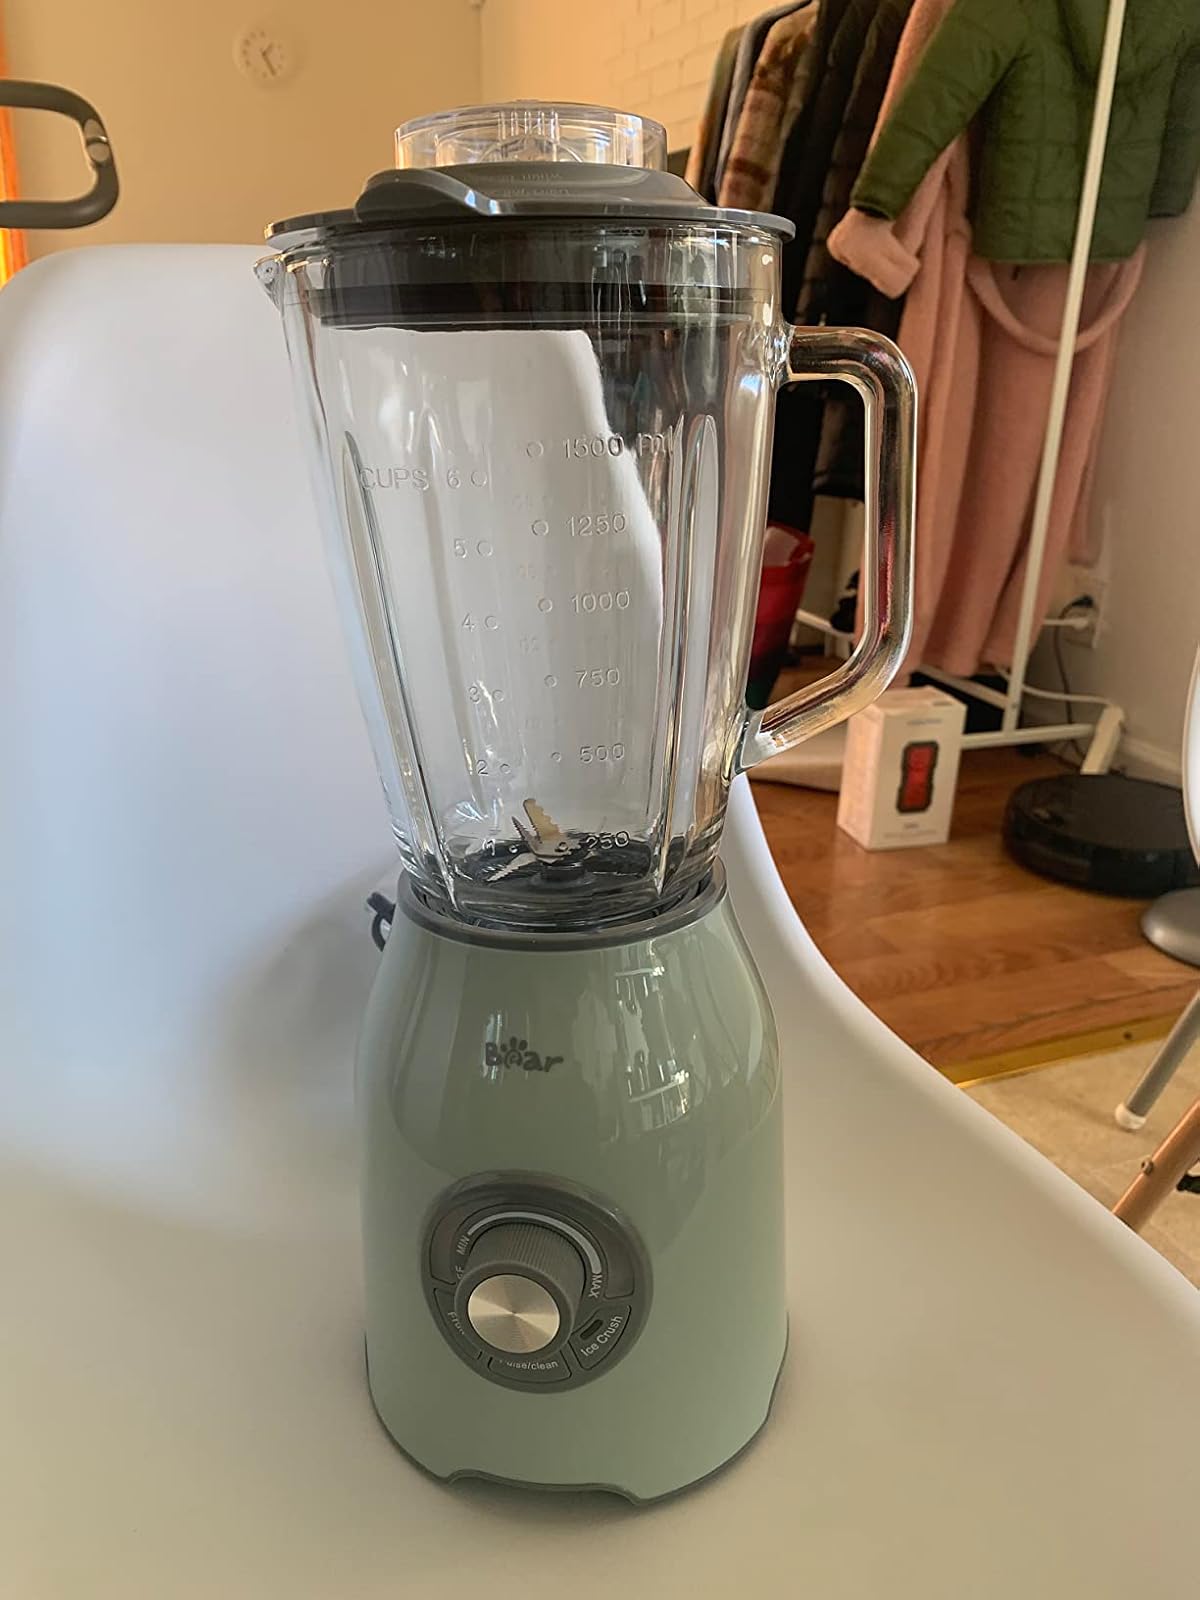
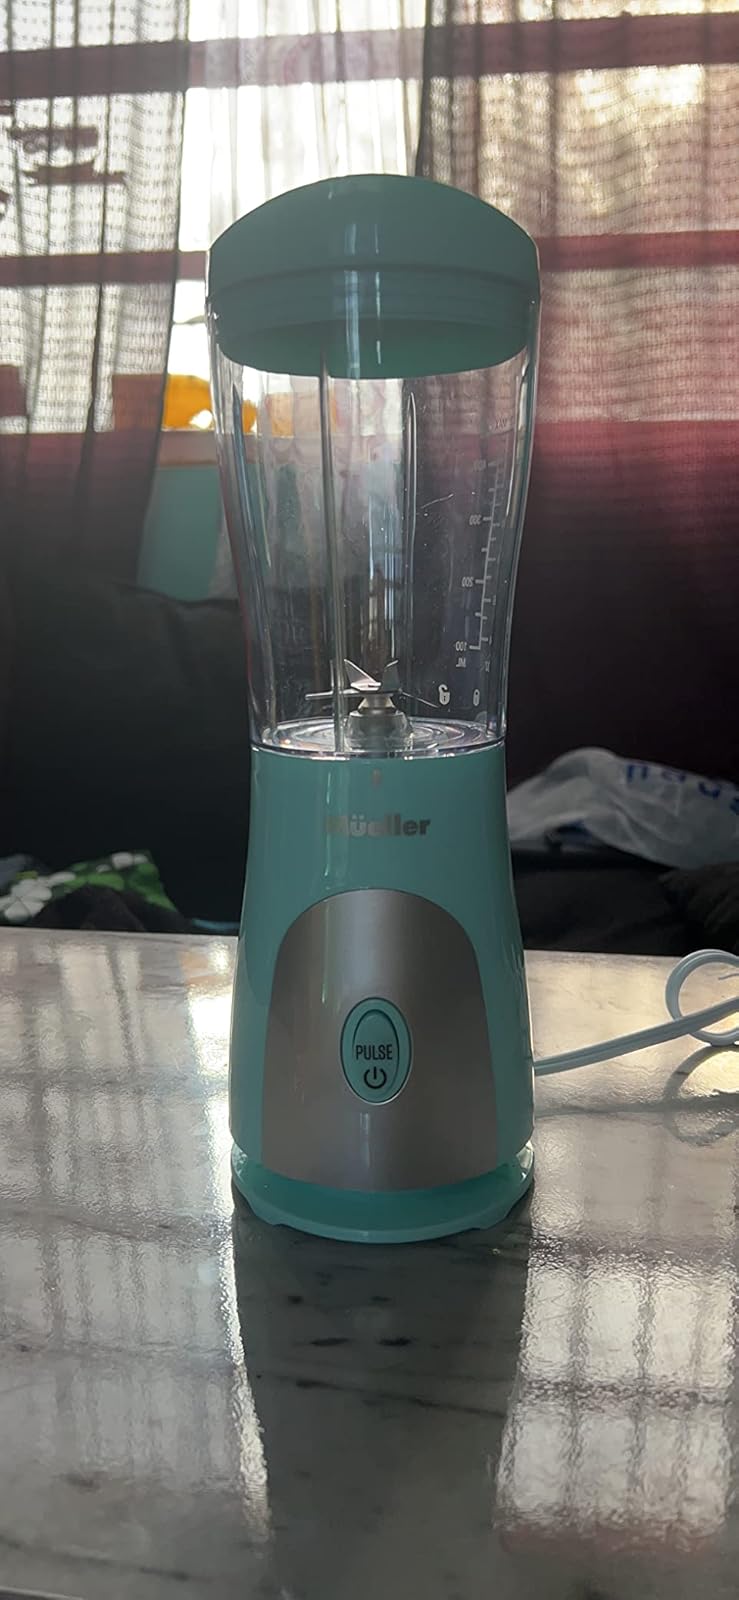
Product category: items_blender
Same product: no